Salomon v A Salomon & Co Ltd

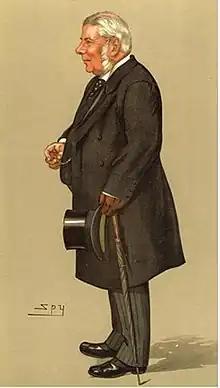
Lord Macnaghten.

Lord Macnaghten asked what was wrong with Mr. Salomon taking advantage of the provisions set out in the statute, as he was perfectly legitimately entitled to do. It was not the function of judges to read limitations into a statute on the basis of their own personal view that, if the laws of the land allowed such a thing, they were "in a most lamentable state", as Malins V-C had stated in an earlier case in point, In "Re Baglan Hall Colliery Co.", which had likewise been overturned by the House of Lords. The key parts of his judgement were as follows.